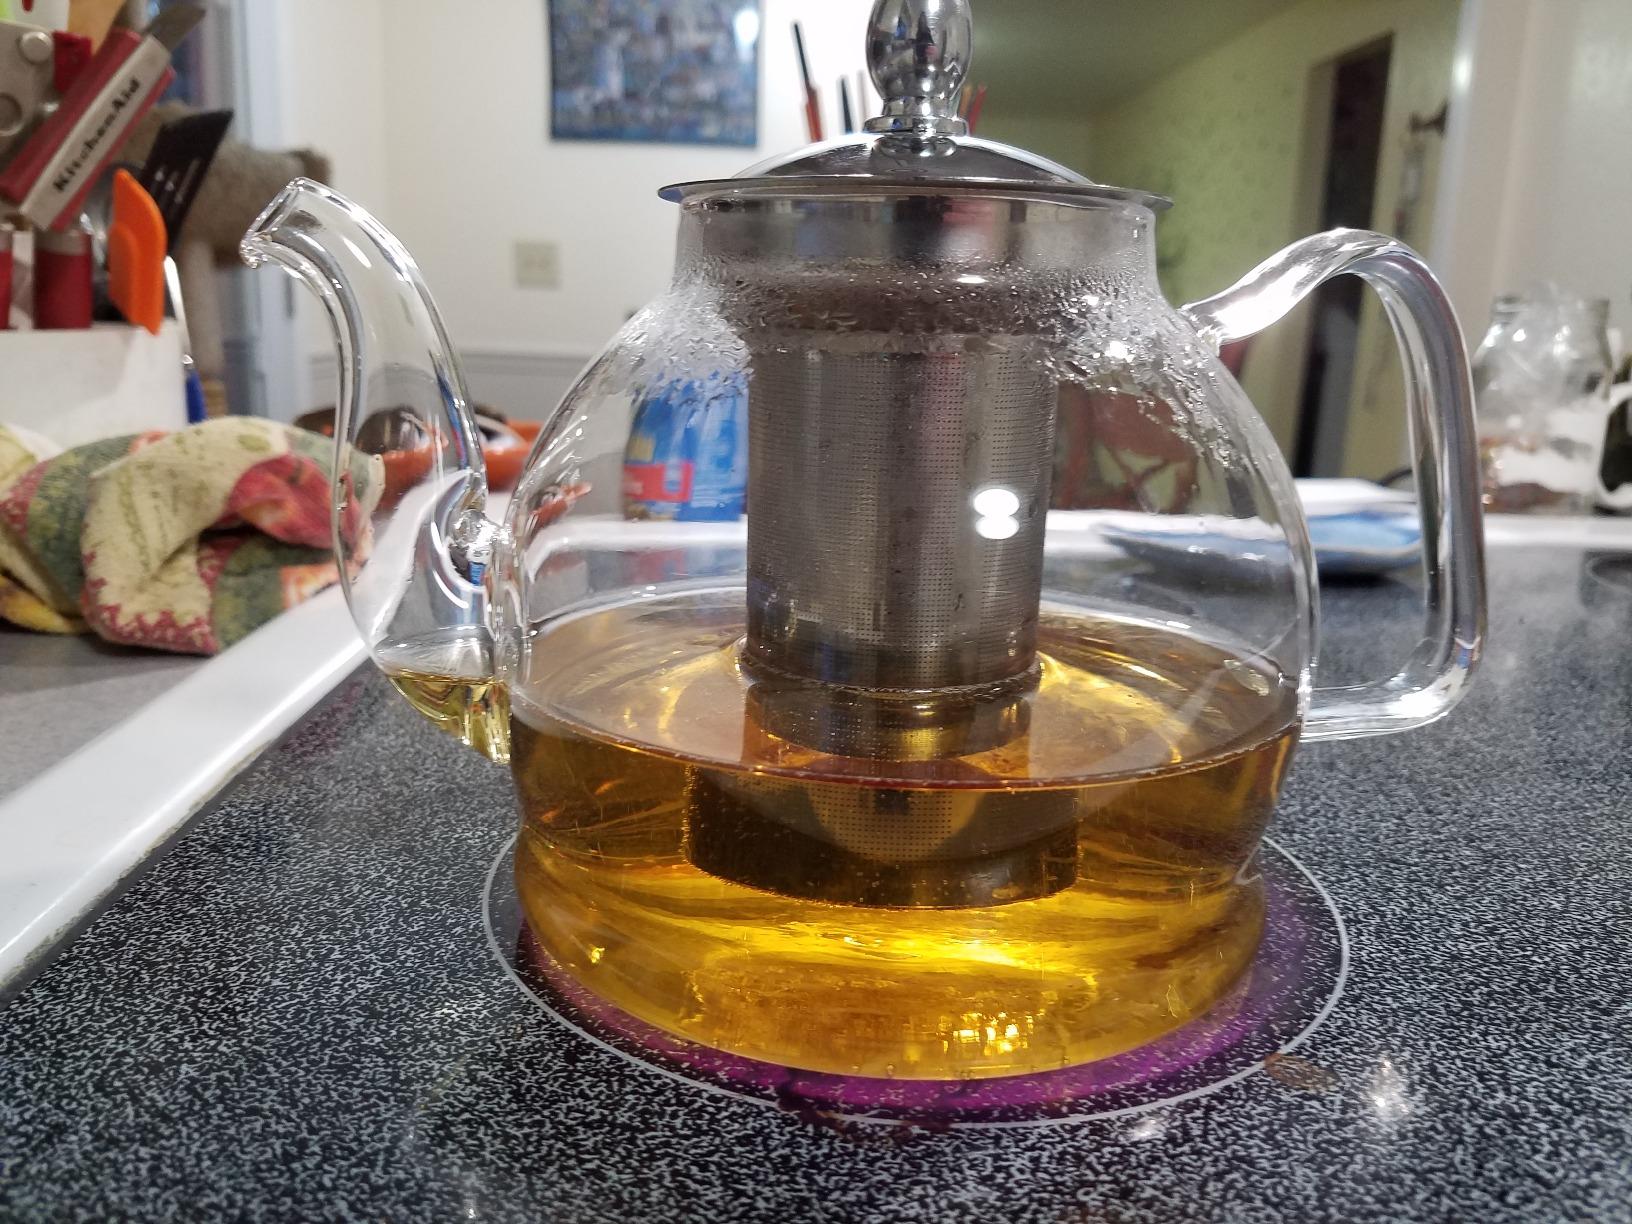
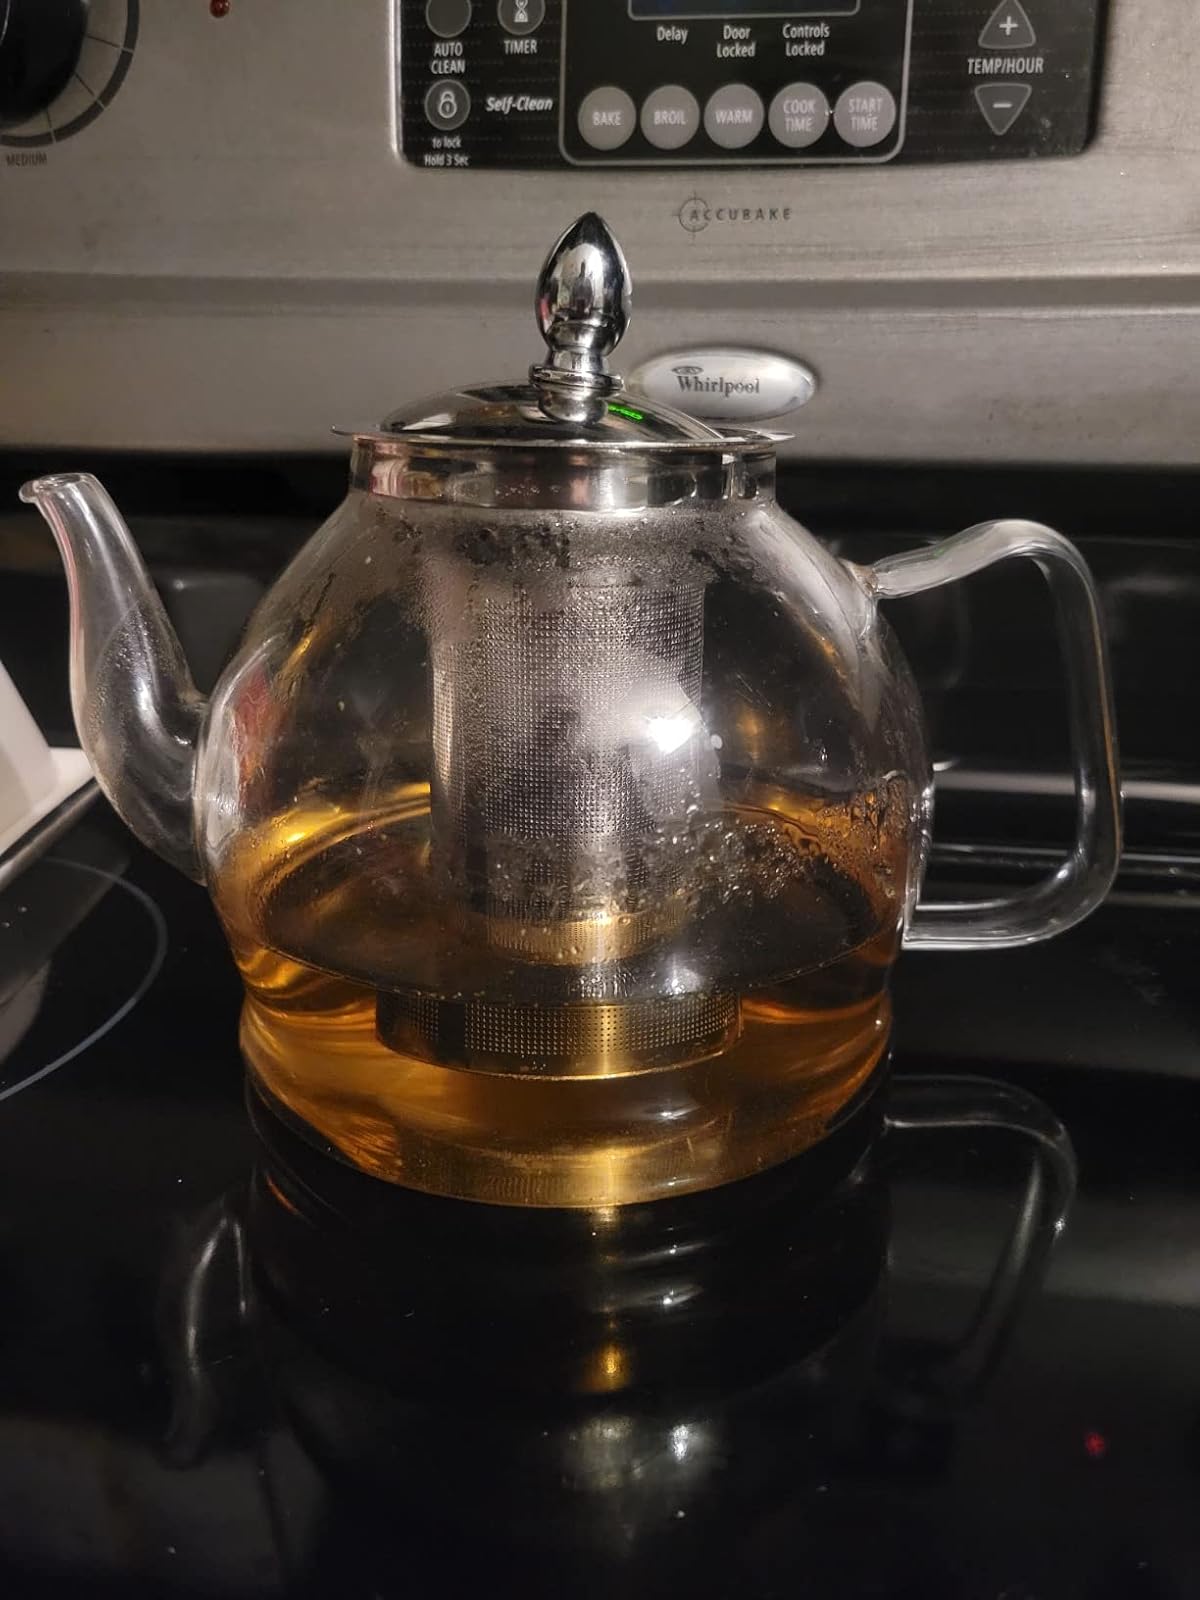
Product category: items_kettle
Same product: yes